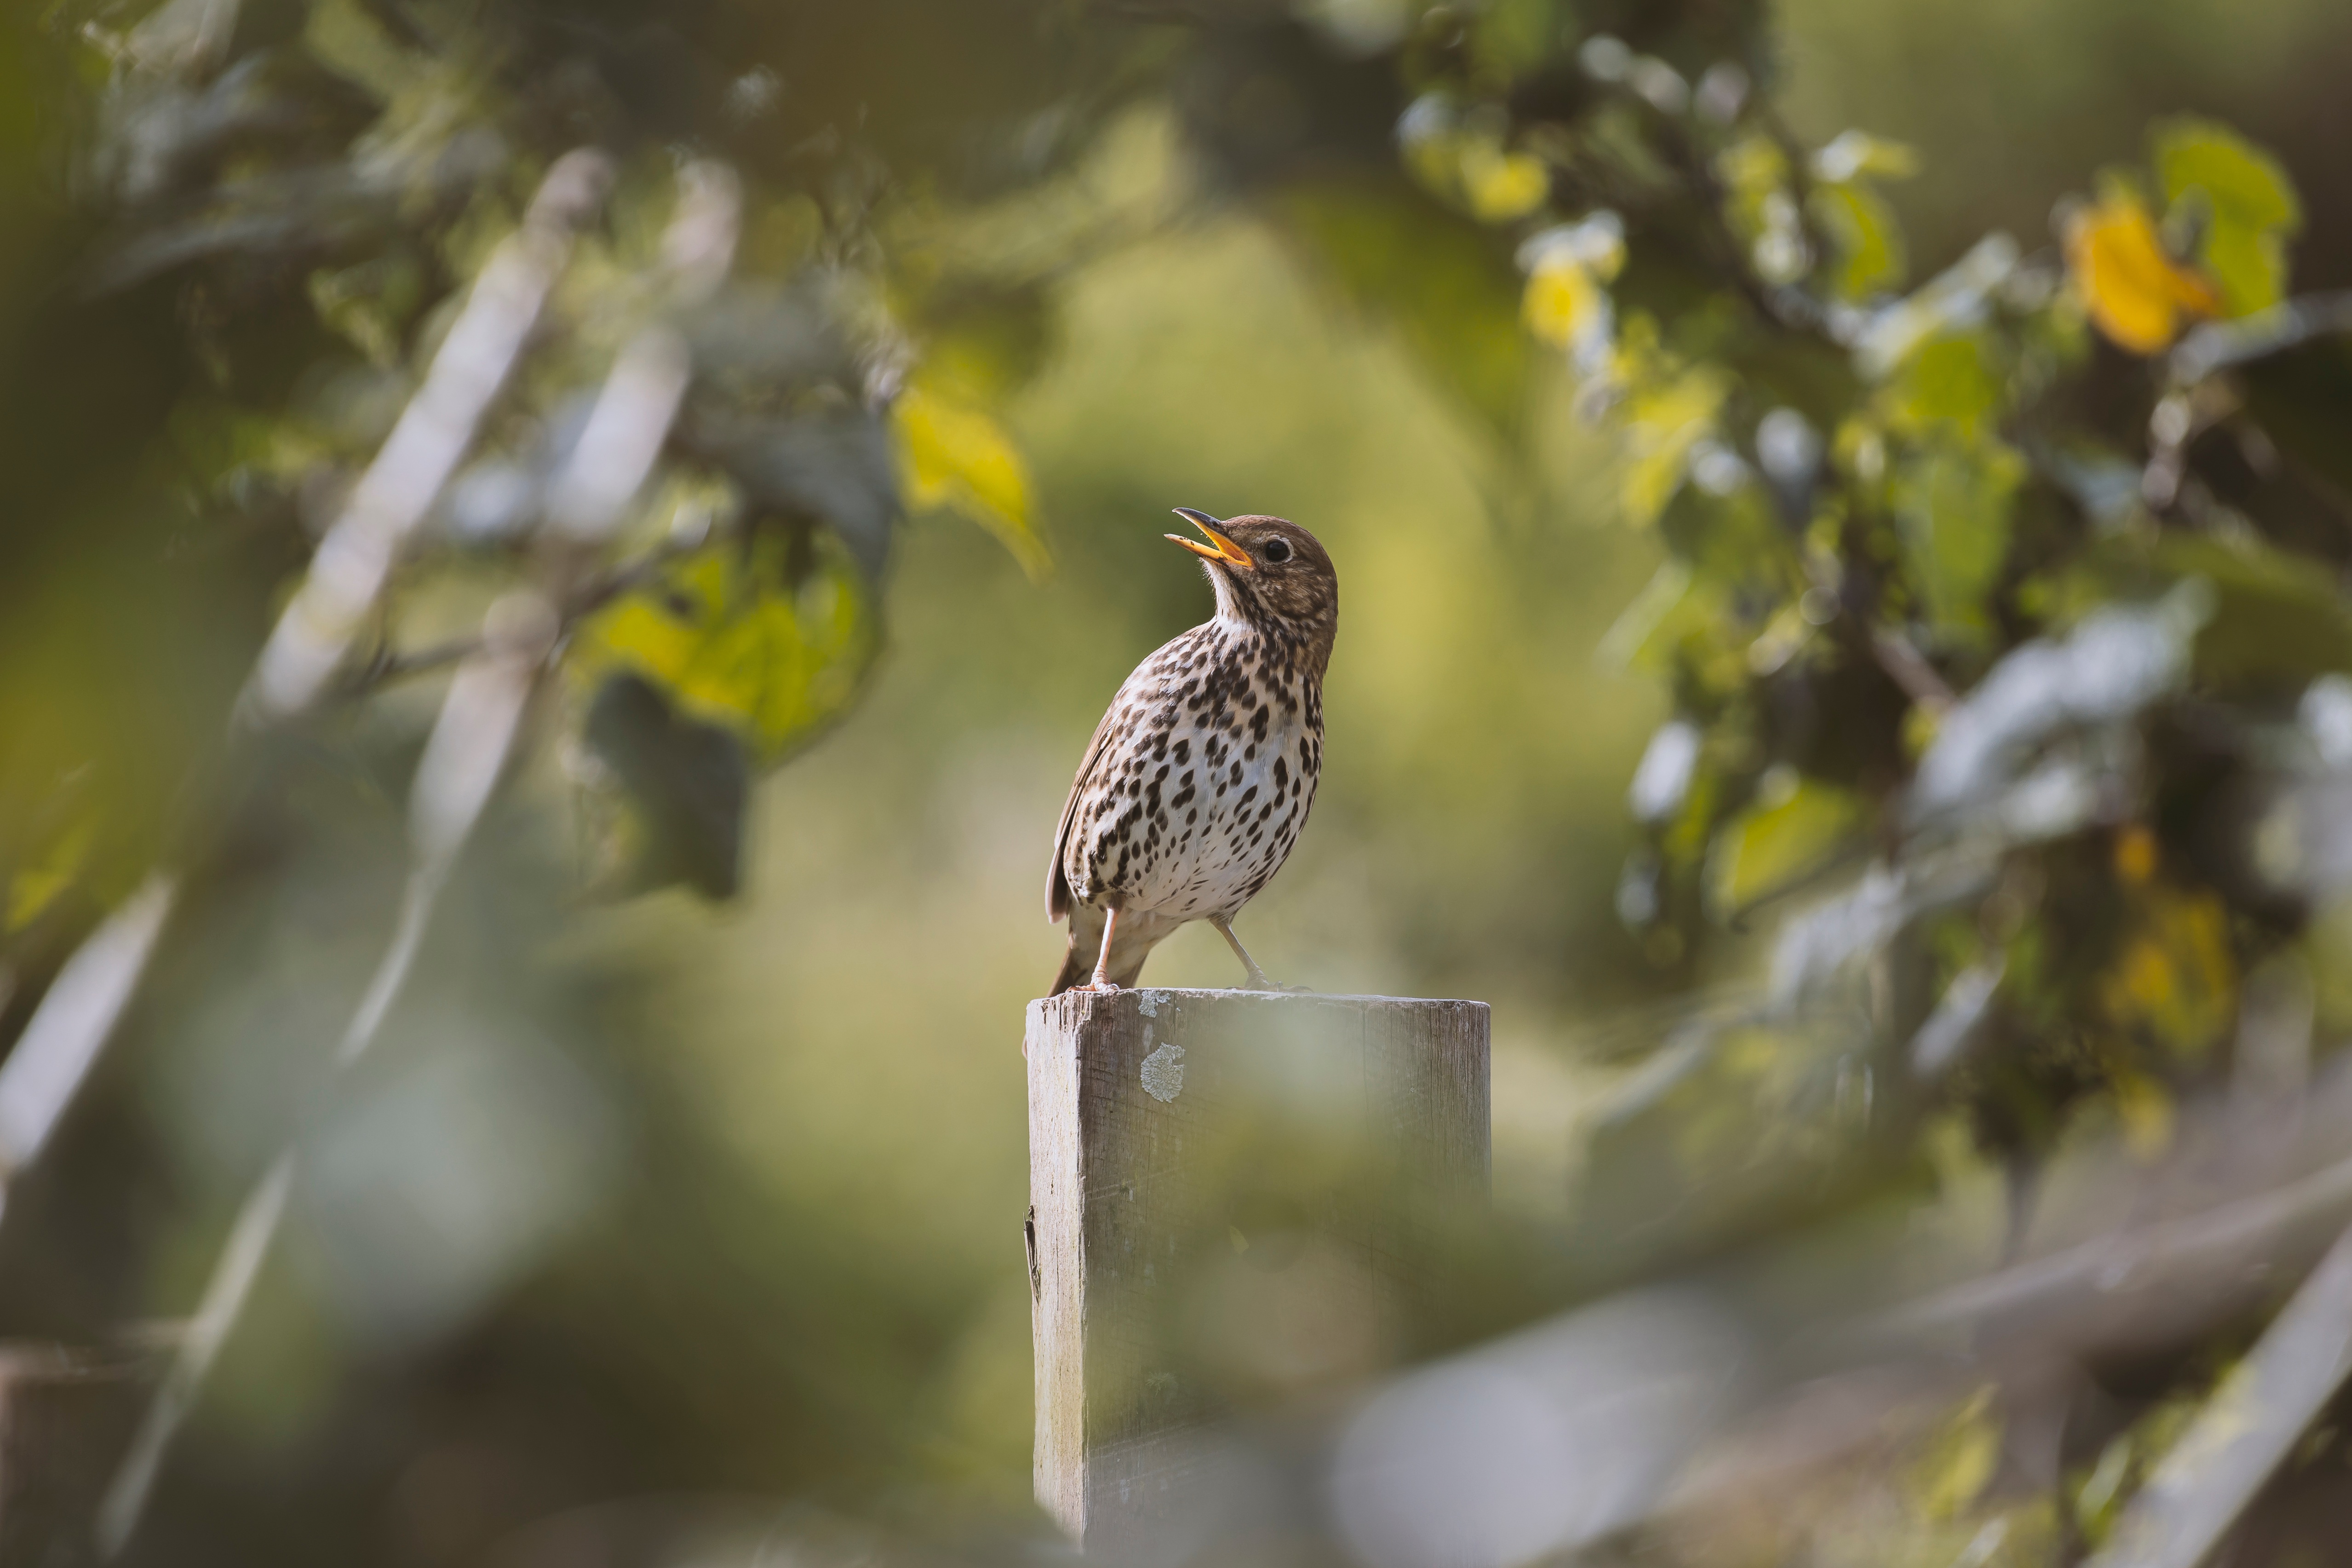
nature, branch, bird, flower, wildlife, beak, yellow, fauna, vertebrate, finch, old world flycatcher, perching bird